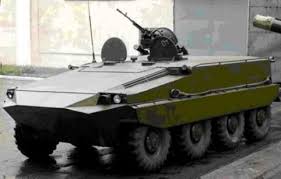
Label: Tank